Comité des forges

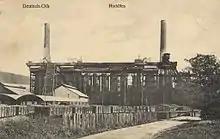
Blast furnaces in Audun-le-Tiche

In 1891 representatives of the Comité des forges gave full support for the "risque professionnel" principle under which the employers should pay for insurance of victims of workplace accidents, with benefit amounts to be defined by law.